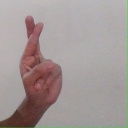
अक्षर: र